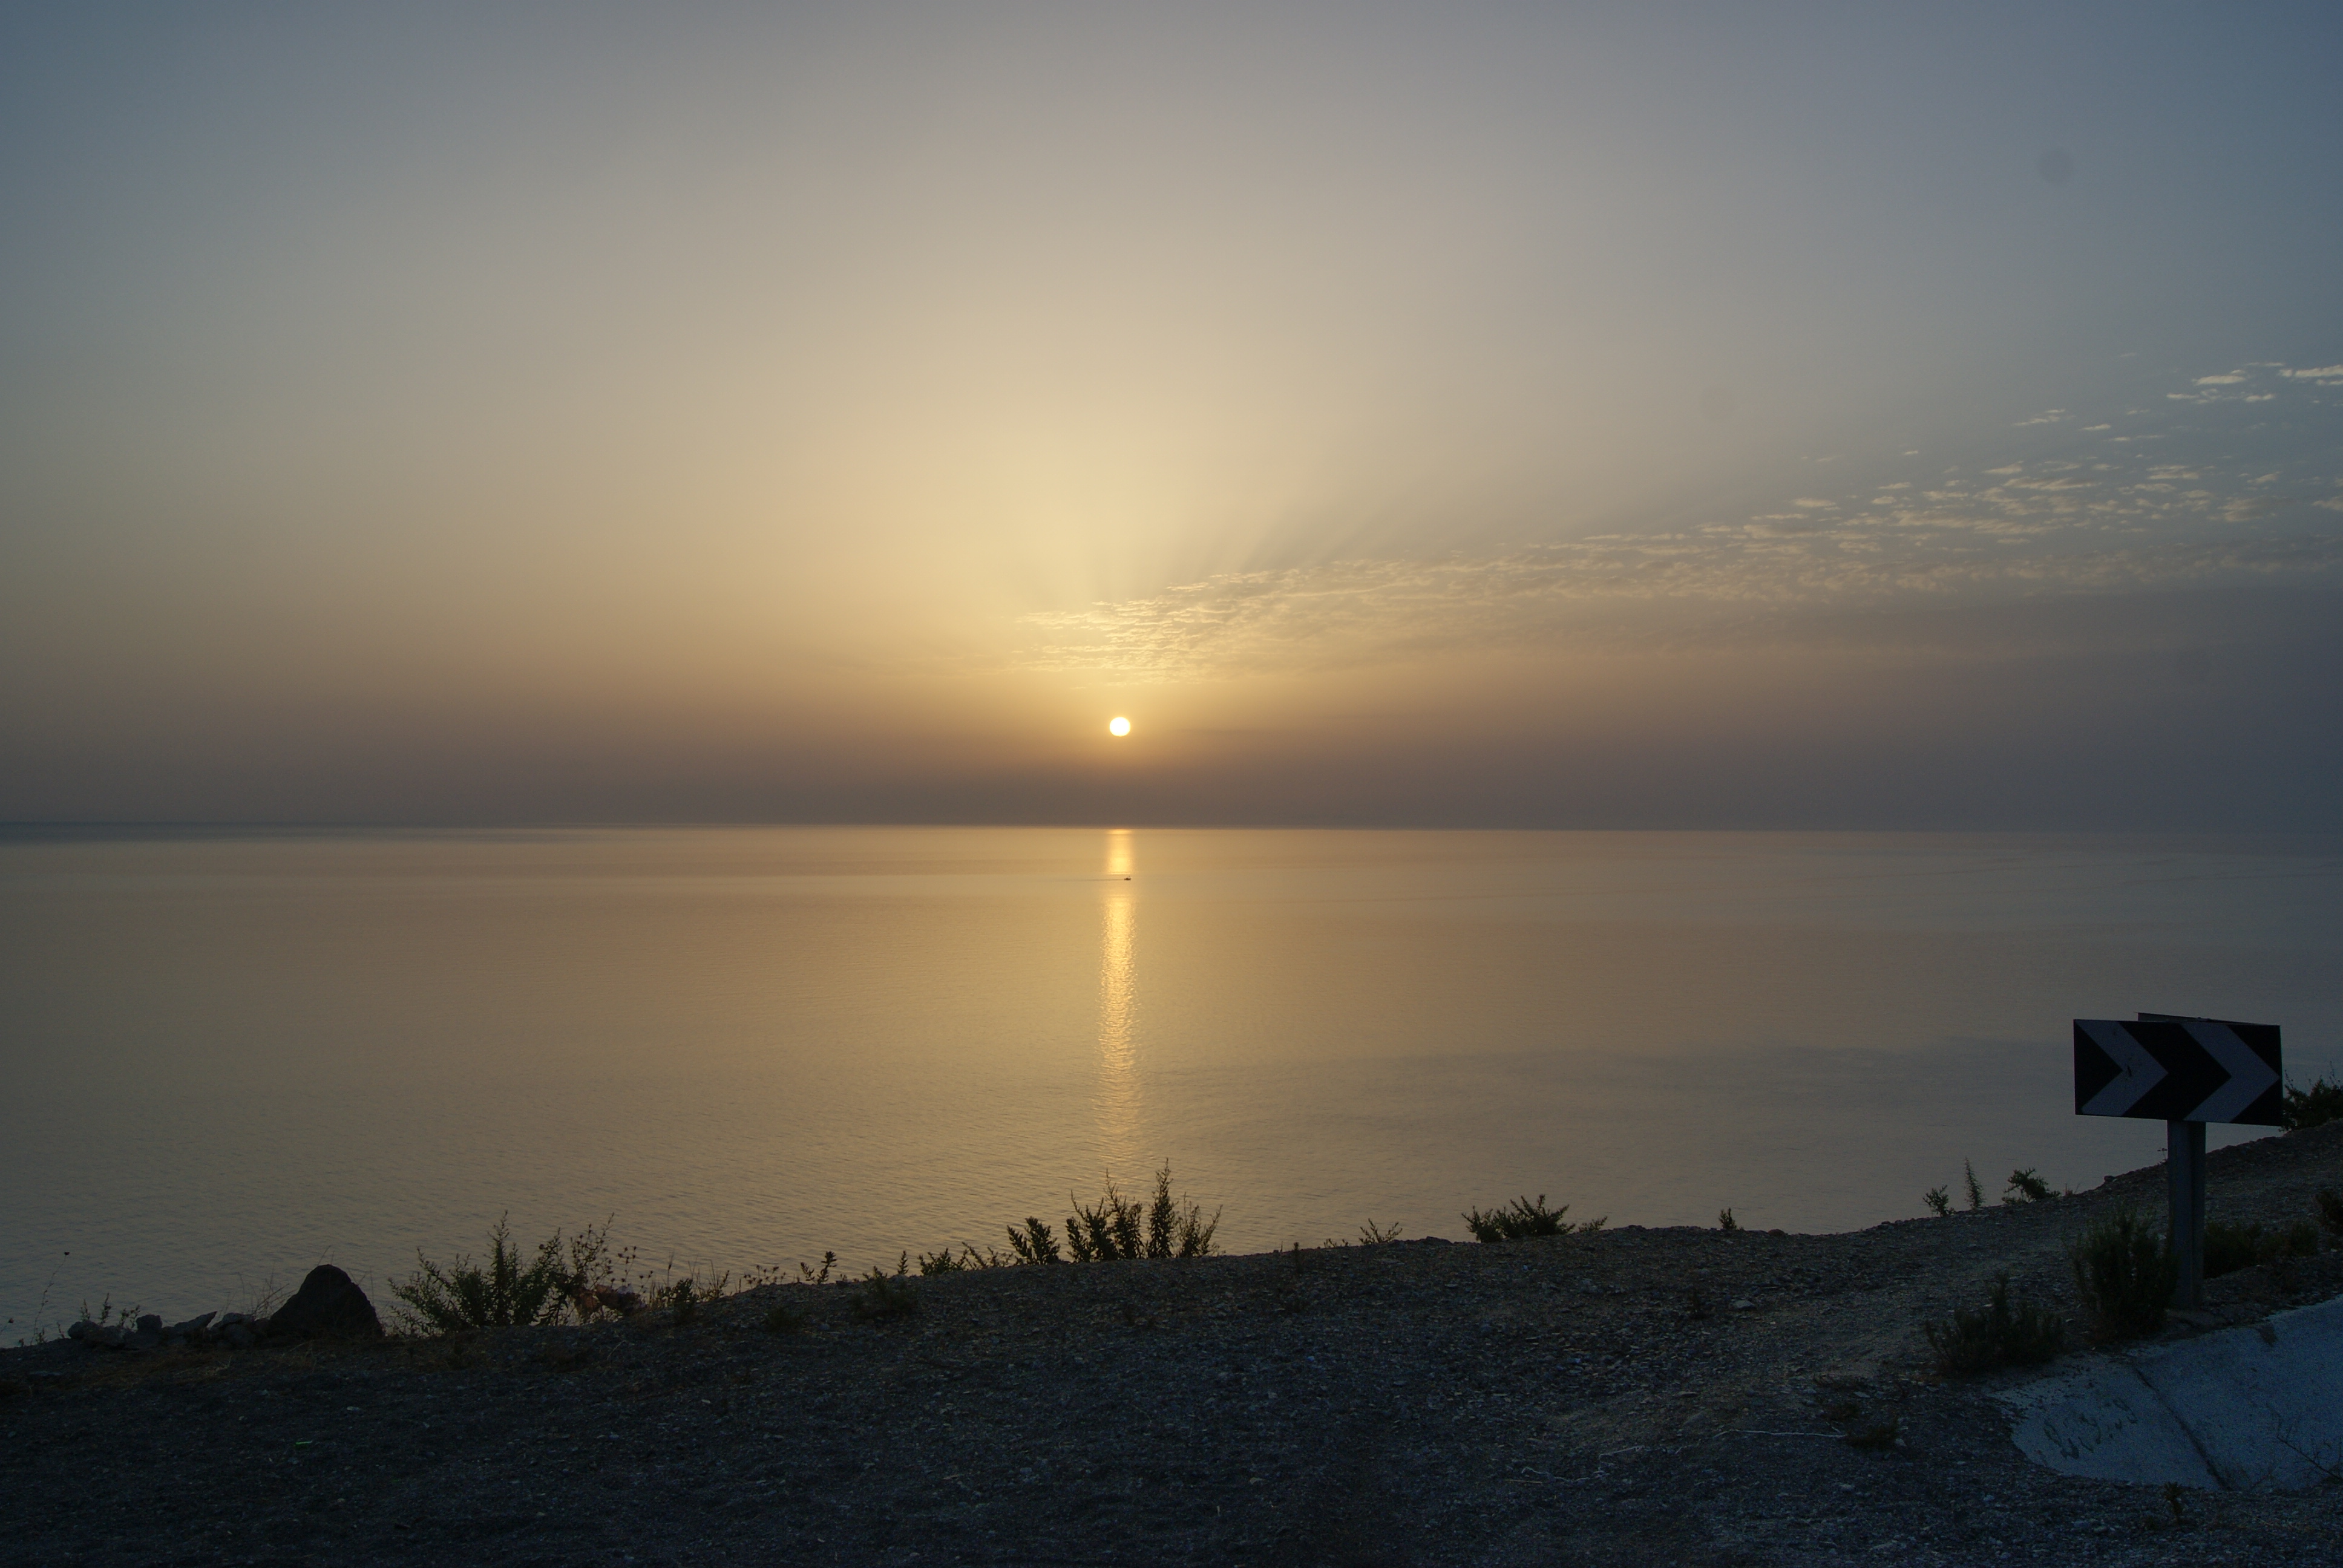
morocco, tangier, sunset, ocean, sea, marokko, maroc, tanger, zonsondergang, zee, noord afrika, north africa, mediterrane zee, mediterranean sea, sky, horizon, sun, atmospheric phenomenon, sunrise, water, morning, cloud, light, evening, calm, sunlight, tree, sound, atmosphere, coast, dusk, landscape, dawn, vacation, afterglow, astronomical object, lake, bay, reflection, river, beach, palm tree